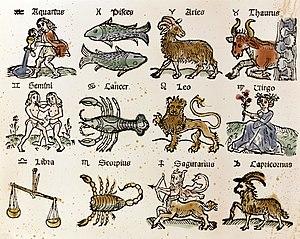
L'astrologie est un ensemble de croyances et de pratiques fondées sur l'interprétation symbolique des correspondances supposées entre les configurations célestes et les affaires humaines, collectives ou individuelles. L'astrologie est maintenant considérée comme une pseudoscience, une croyance indûment présentée comme scientifique, ou comme une superstition, l'ensemble des recherches menées depuis l'Antiquité ayant abouti au fait que l'astrologie se place, par sa méthode même, en dehors du domaine rationnel ou scientifique.